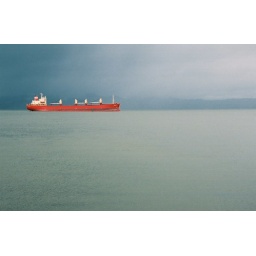
orange boat in the mist